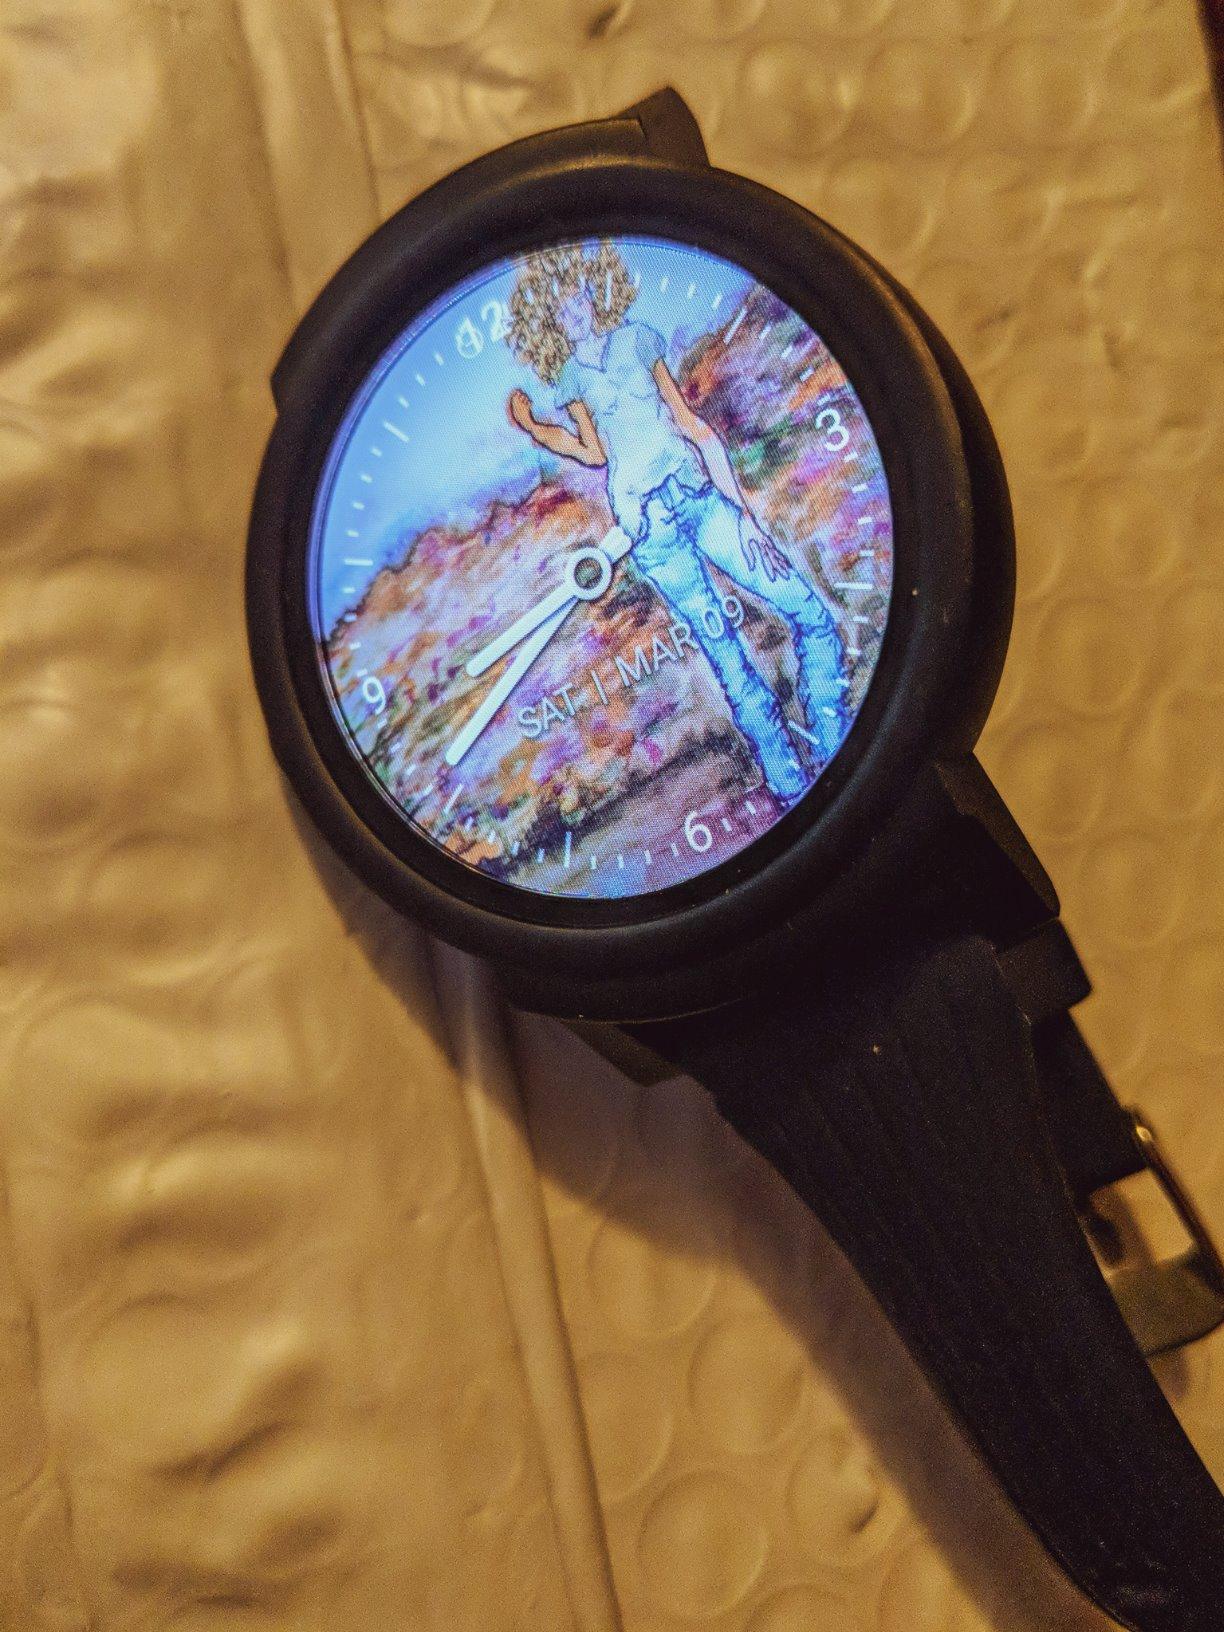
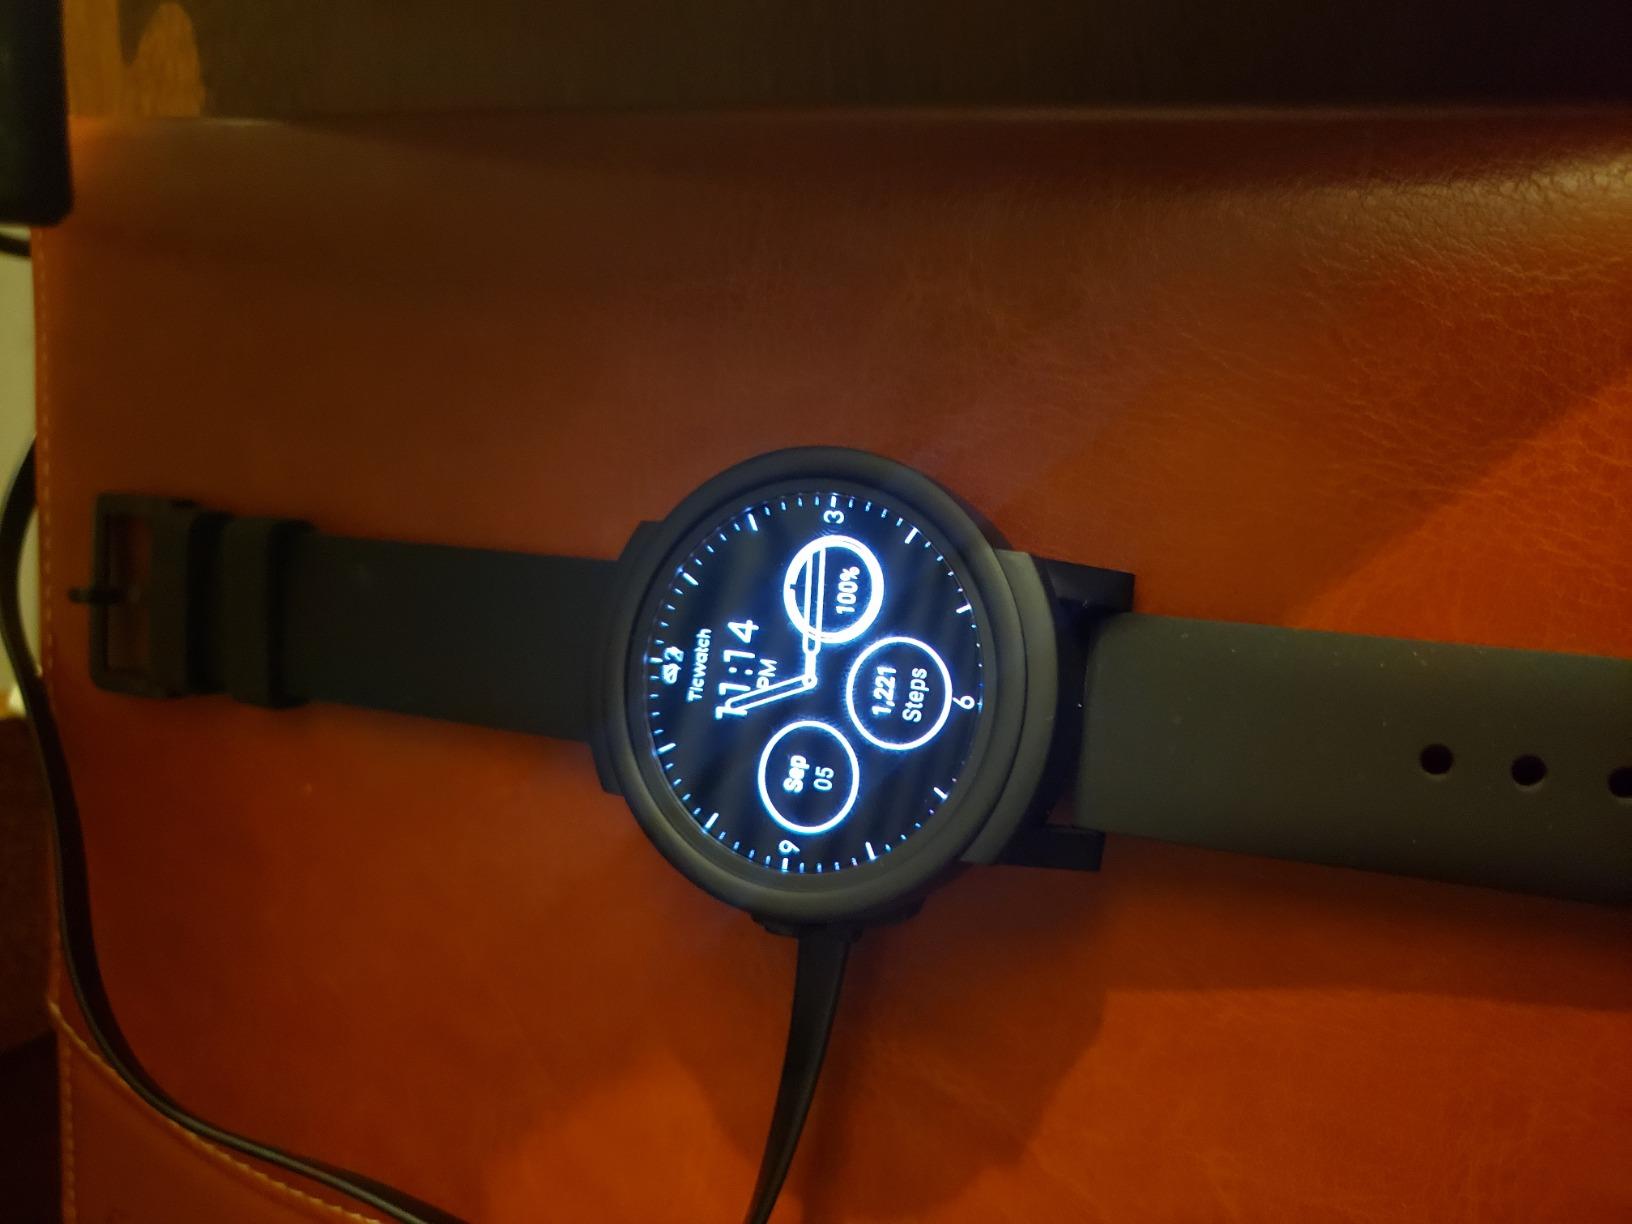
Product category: smartwatch
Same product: yes